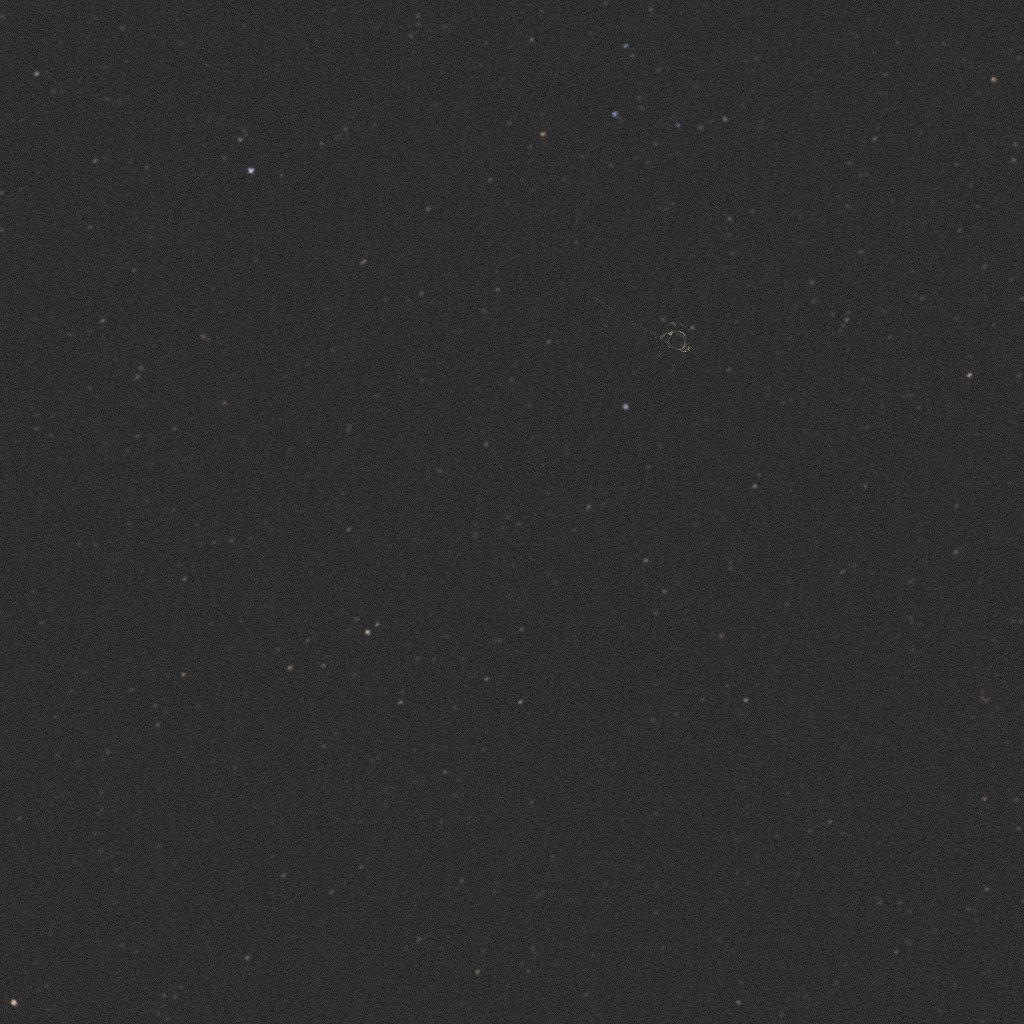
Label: earth_observation_sat_1